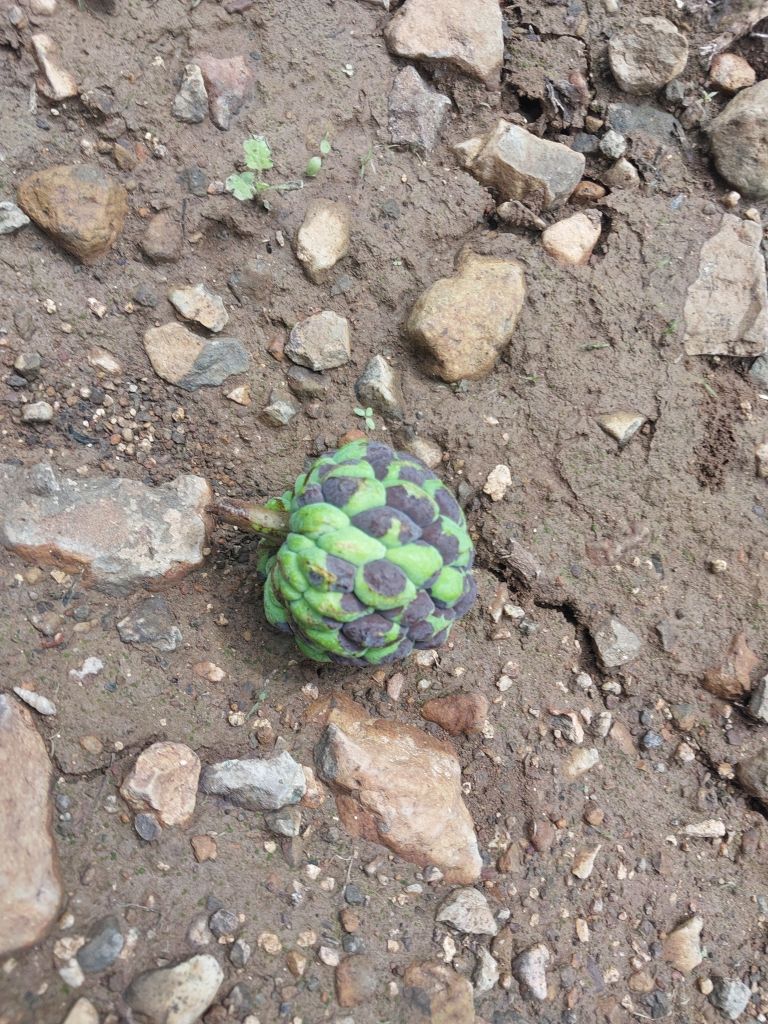
Disease label: Diplodia Rot